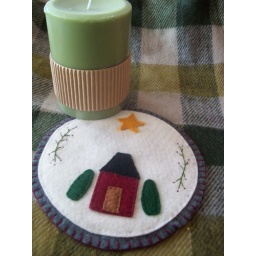
6&amp;quot; candle mat, home under the stars